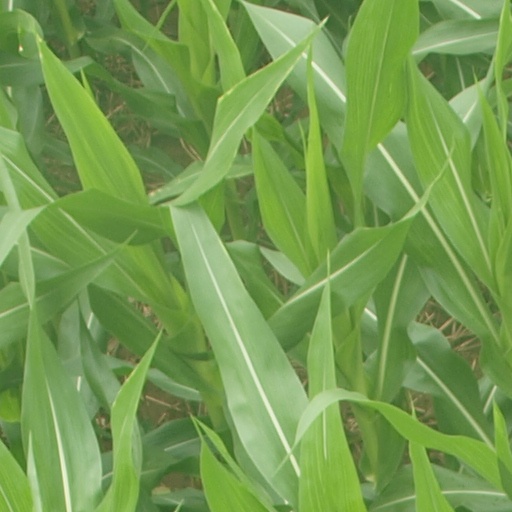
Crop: maize; corn